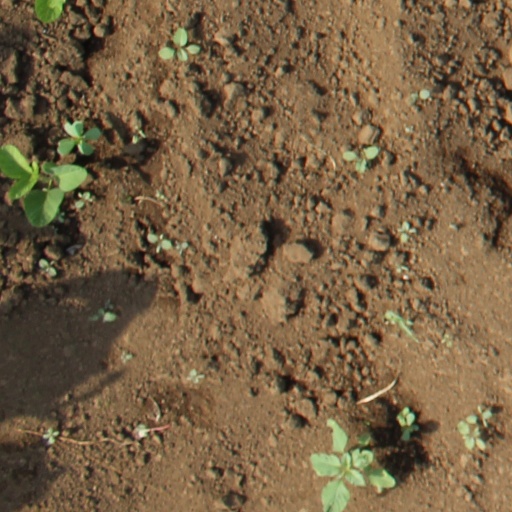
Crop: soybean